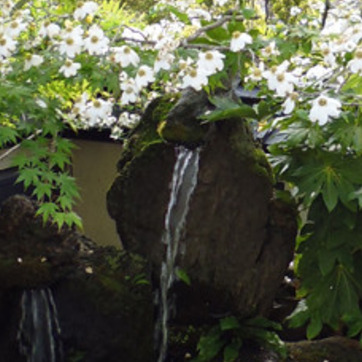
Material: water